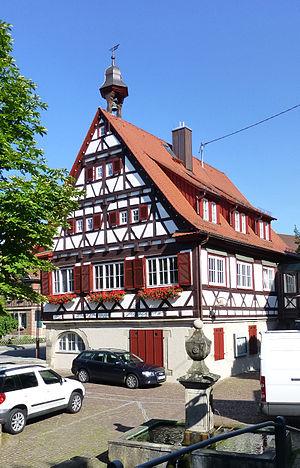
Weissach im Tal est une commune allemande de l'arrondissement de Rems-Murr en Bade-Wurtemberg.